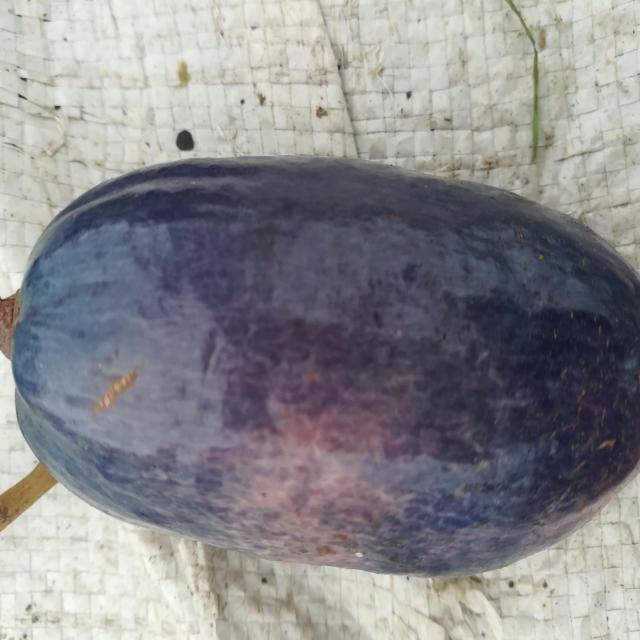
Plum grade: unaffected